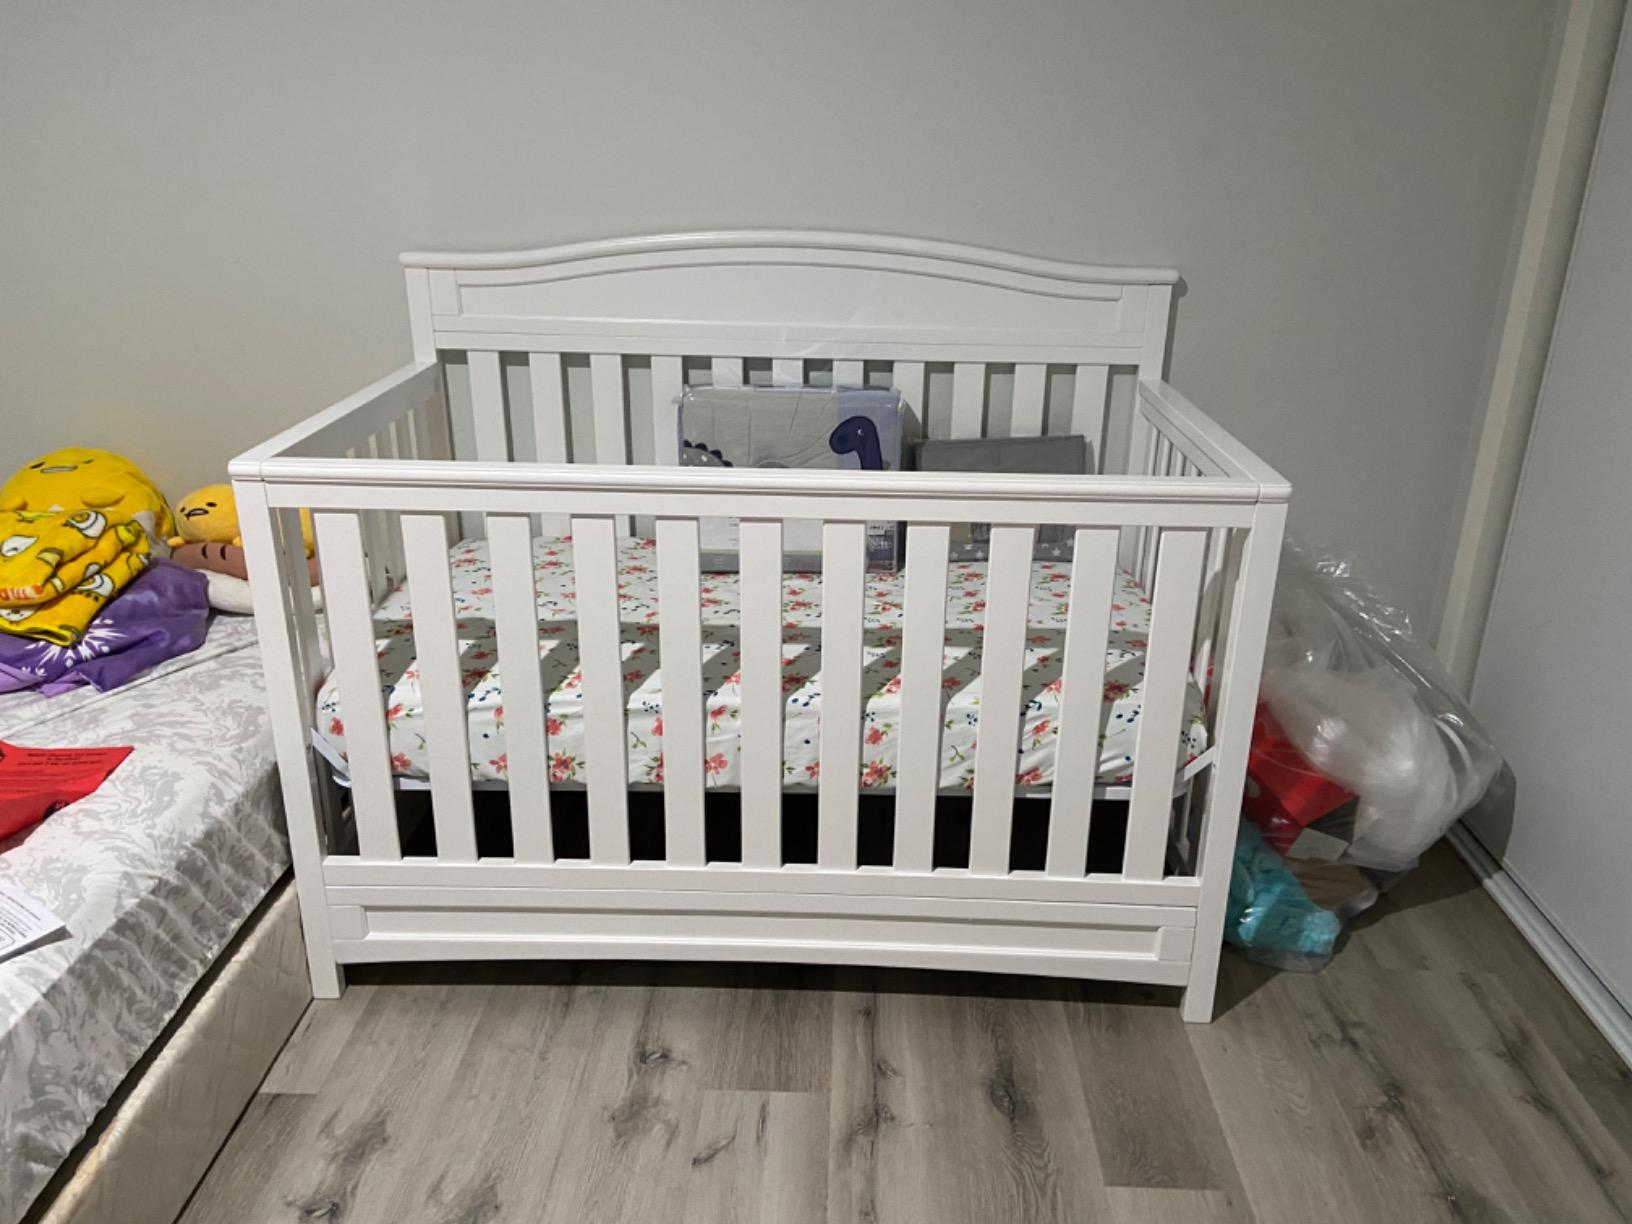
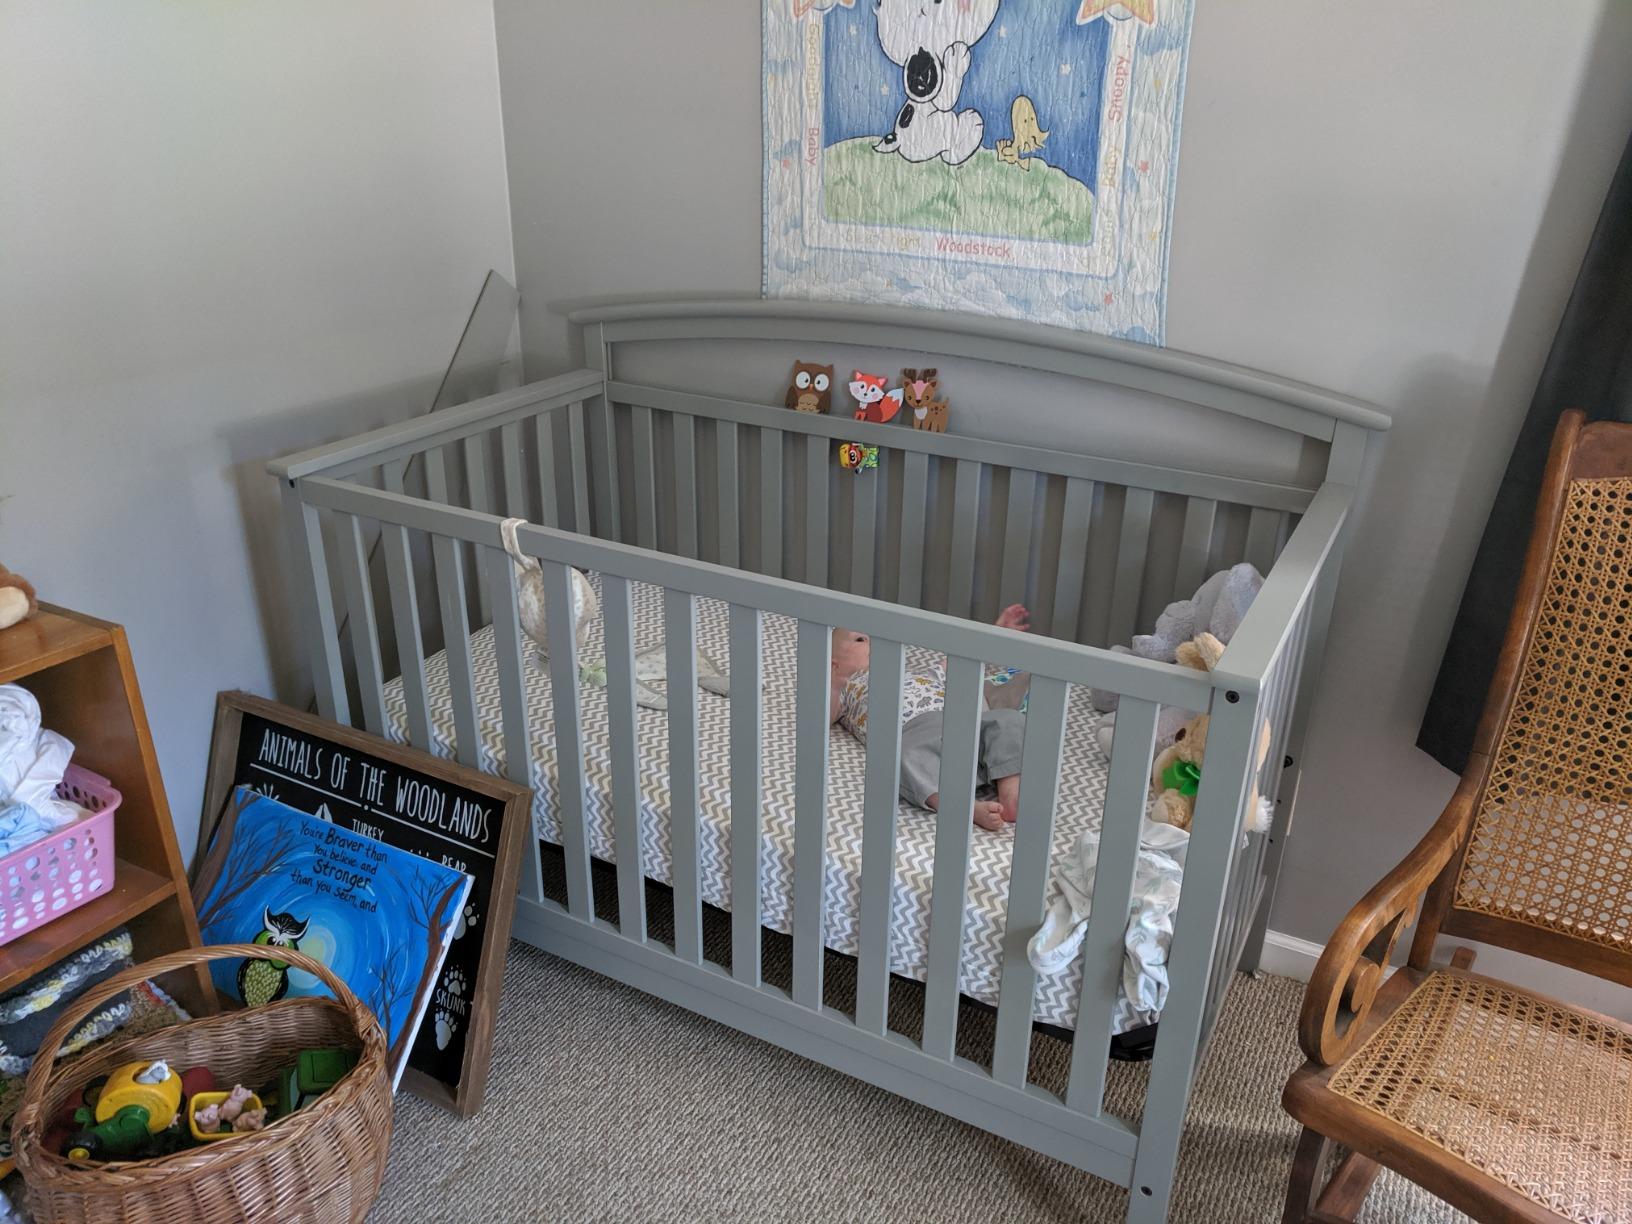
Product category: products_crib
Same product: no